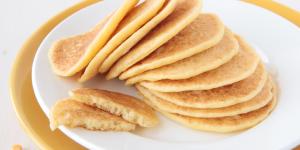
tortitas faciles